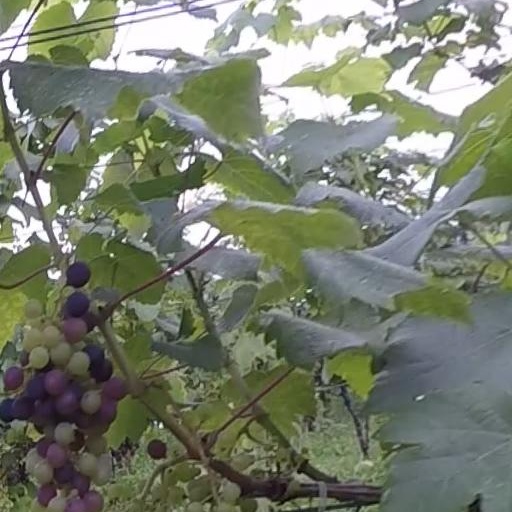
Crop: grape